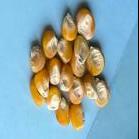
Maize quality: Good